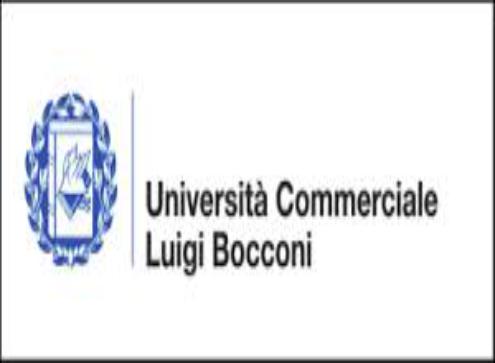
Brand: Boconi
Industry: Clothes